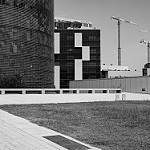
Label: B & W